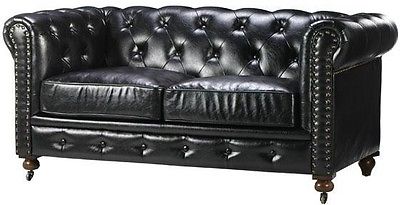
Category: sofa